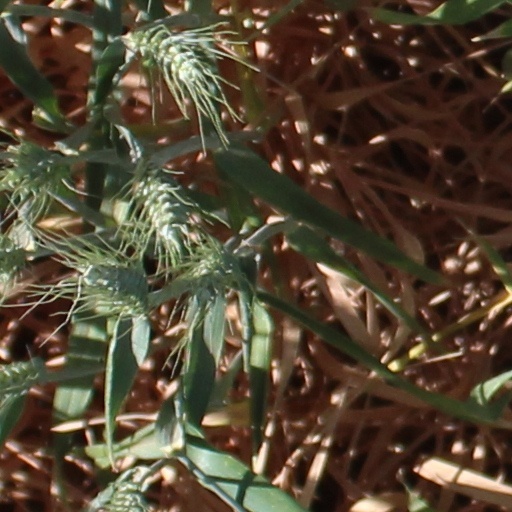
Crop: wheat